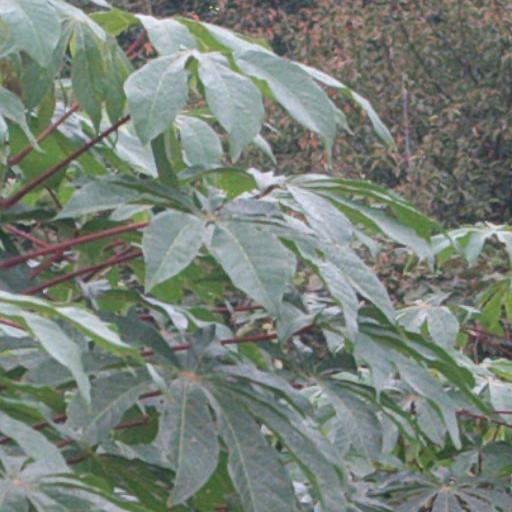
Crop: cassava